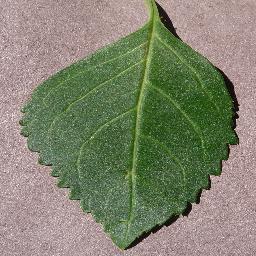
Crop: cherry
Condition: (including_sour)_healthy